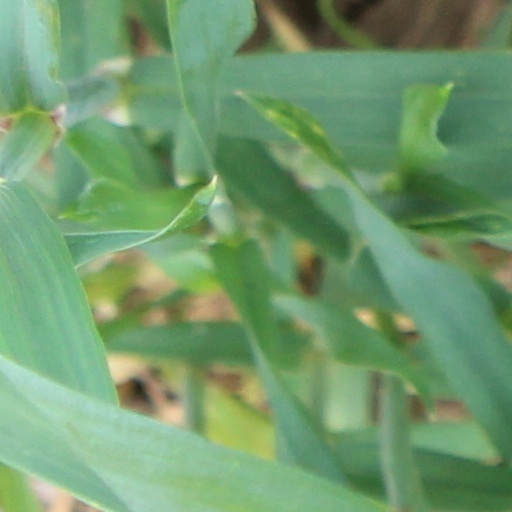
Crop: wheat